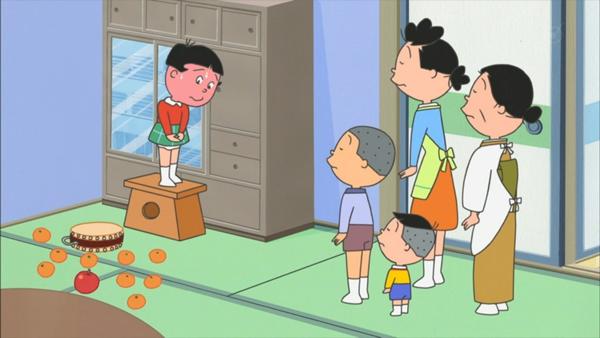
回答: フネ「磯野ワカメ被告人はみかん、及びりんごを盗み食いしようとした罪で台所の台から落とす刑に処す!」